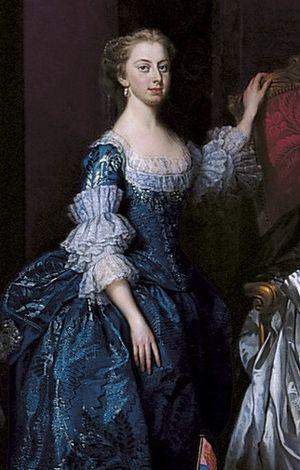
George Knapton, né en 1697 à Lymington ou en 1698 à Londres, et mort en 1778 à Londres, est un peintre anglais de portraits et le premier portraitiste de la Société des Dilettanti dans les années 1740. Il est devenu Surveyor and Keeper of the King's Pictures de 1765 à 1778.
Augusta-Charlotte de Hanovre est une princesse britannique, petite-fille de George II et sœur aînée de George III. Elle s'est mariée au sein de la maison ducale de Brunswick-Lunebourg, dont elle faisait déjà partie de par sa naissance. Sa fille Caroline a épousé George IV.